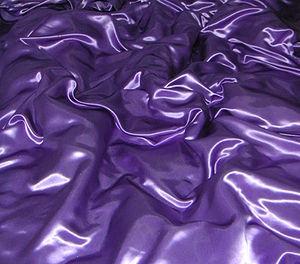
L'armure satin ou satin est une des trois armures principales utilisées dans le tissage. Ainsi, le terme satin désigne l'ensemble des textiles élaborés par ce type de tissage sans trame apparente, soit des étoffes lisses, unies, fines et brillantes sur l'endroit et mat à l'envers.
Le brillant et le mat sont des caractéristiques opposées d'une couleur, que la colorimétrie mesure par la différence entre la réflexion diffuse et la réflexion spéculaire d'une surface.